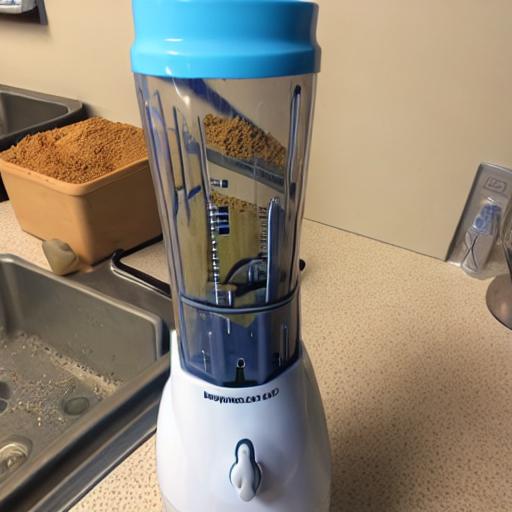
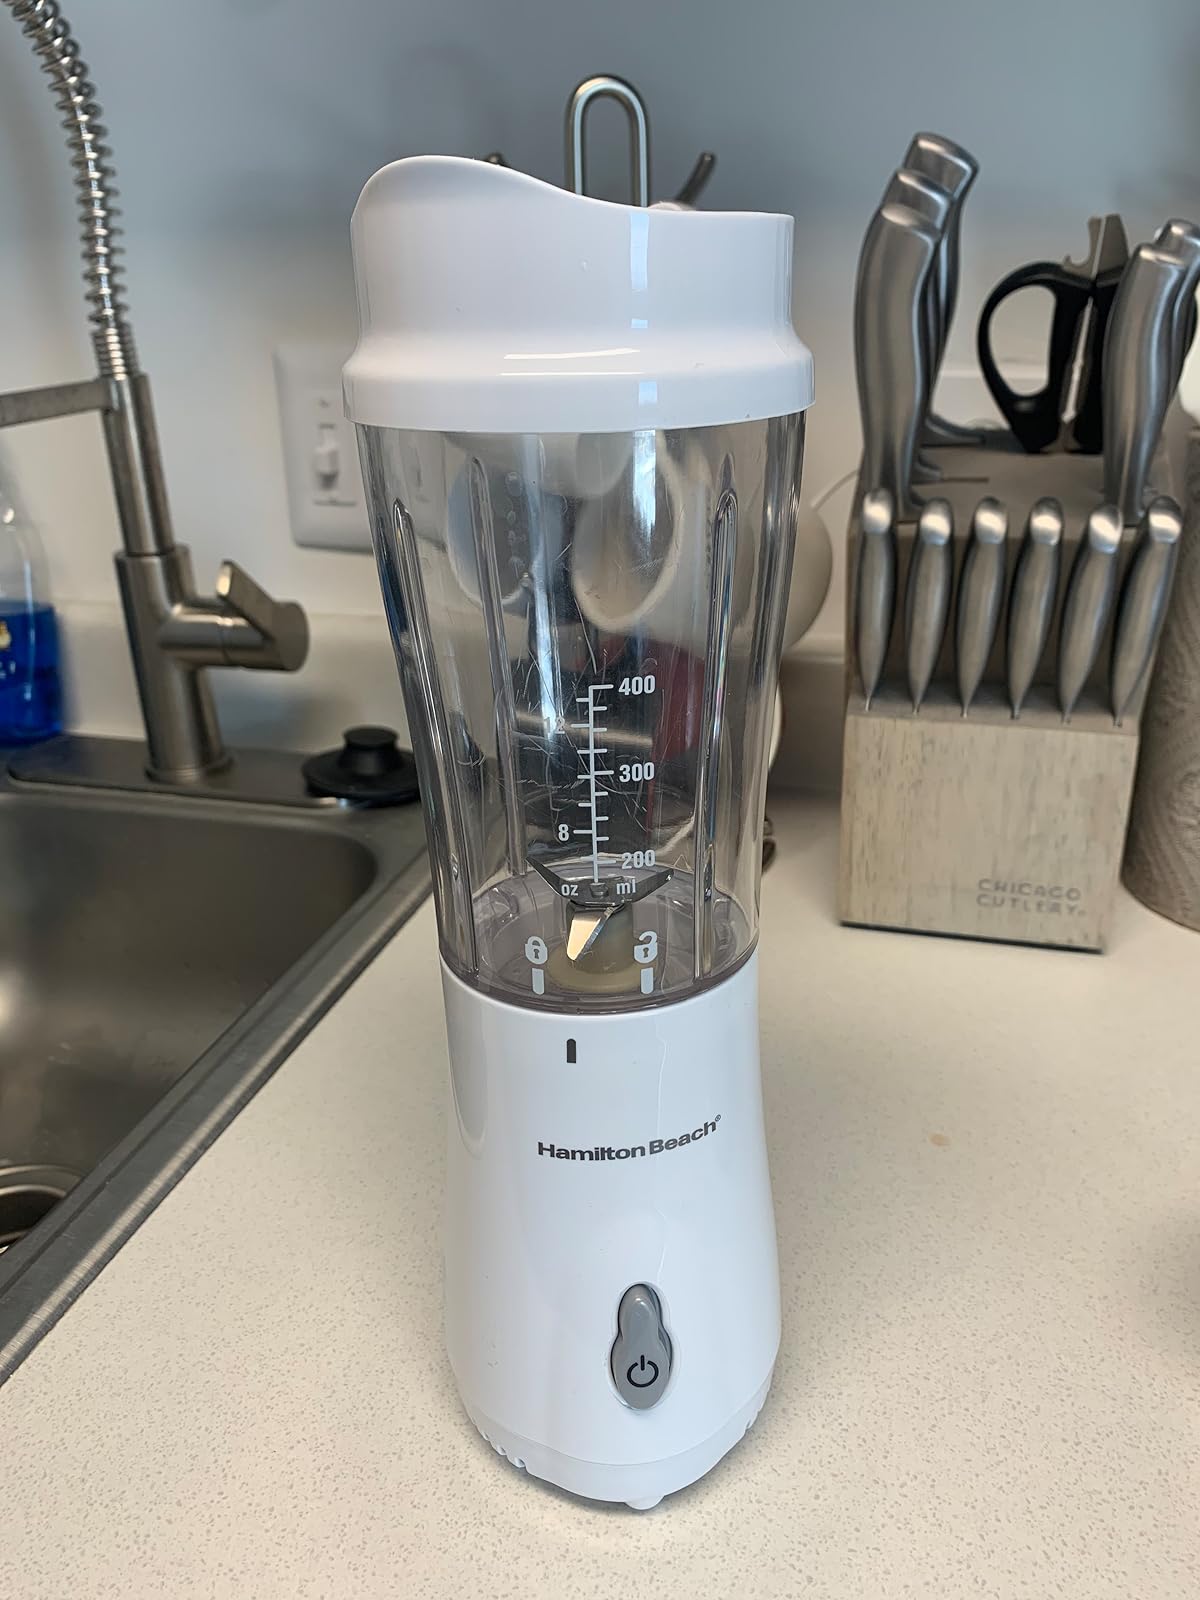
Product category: items_blender
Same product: no